Balboa Park (San Diego)

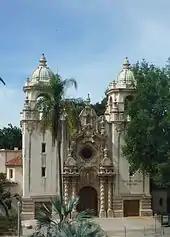
The Casa del Prado Theater, with Churrigueresque ornamentation framing the entrance

The main entrance to the park is via the Cabrillo Bridge and through the California Quadrangle. That entry is currently a two-lane road providing vehicle access to the park. A plan to divert vehicle traffic around to the south of the California Quadrangle to restore it as a pedestrian-only promenade was dropped after legal challenges, but was reapproved after the legal challenges failed and was scheduled for completion in 2019.